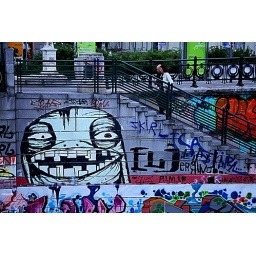
By the river bank in Vienna... the graffiti looks like its come out of the water - Vienna, Austria